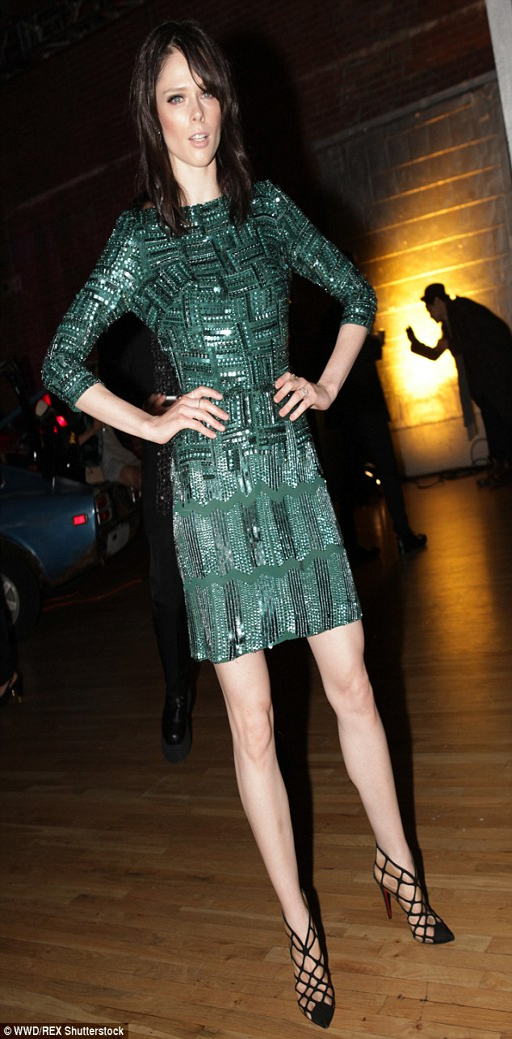
making them green with envy : person , dazzled in a heavily beaded emerald dress and caged heels